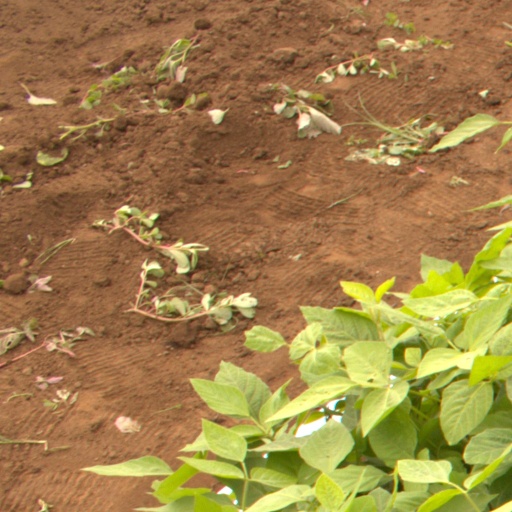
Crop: soybean